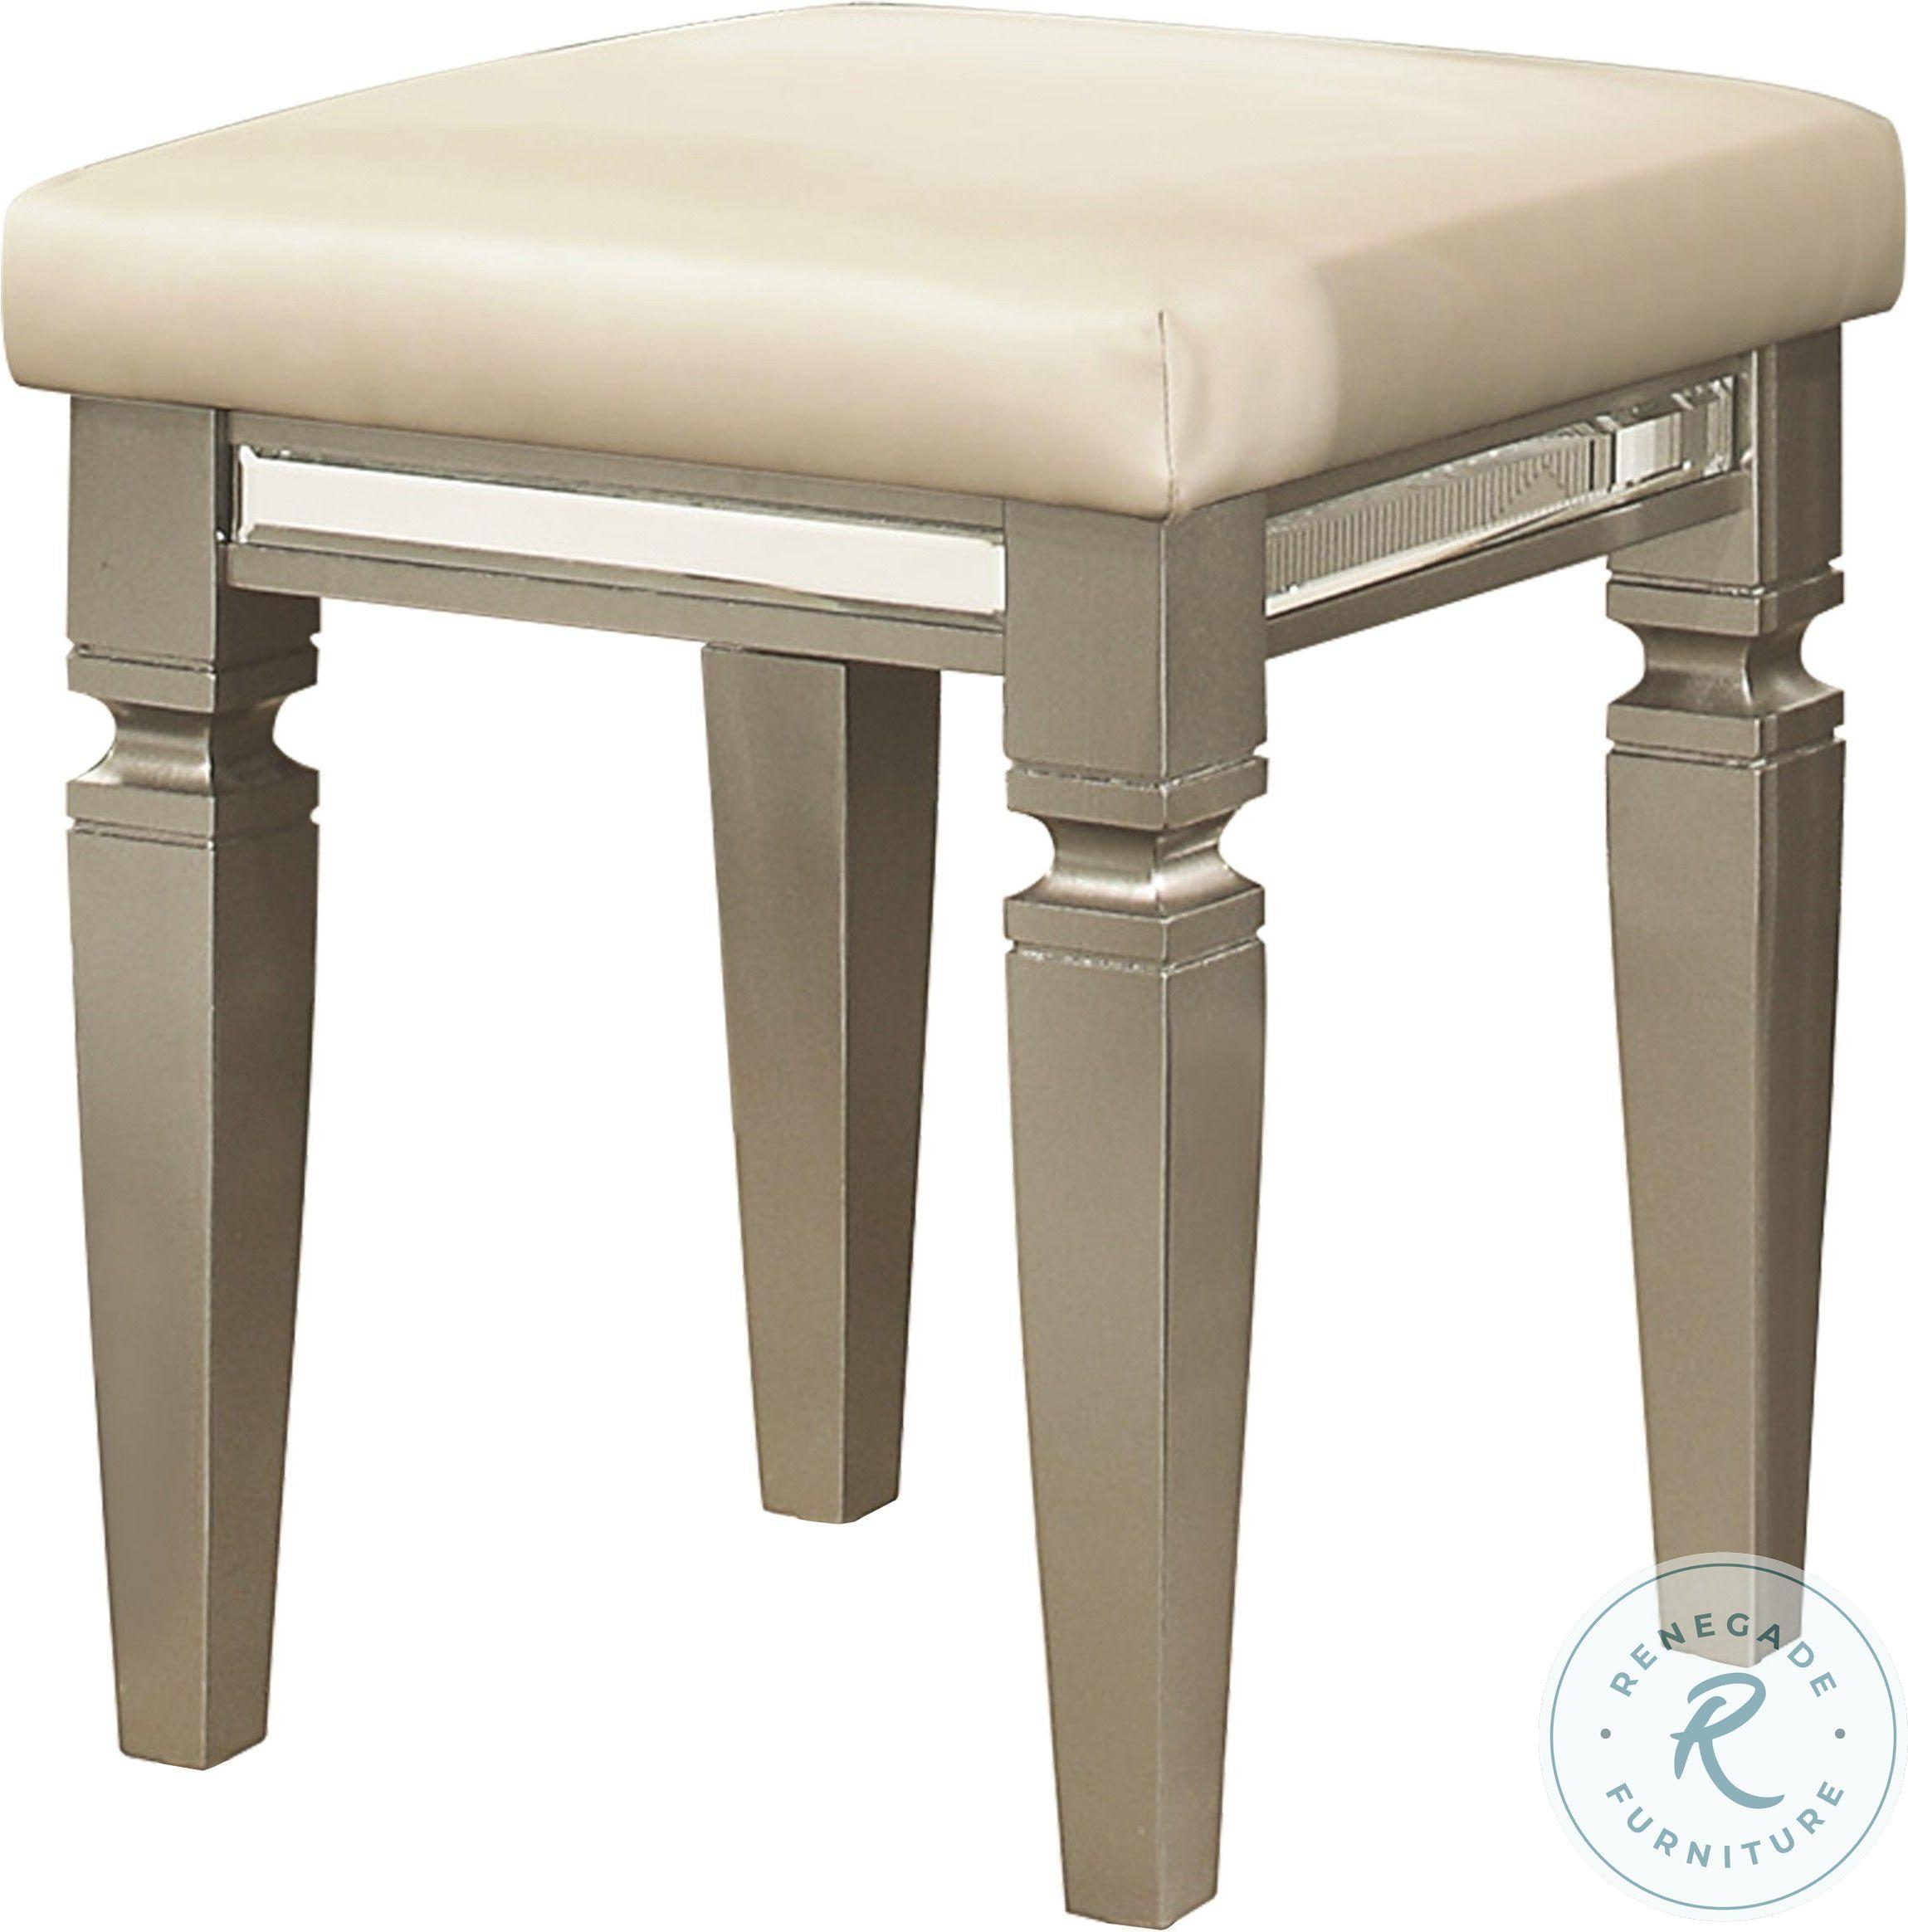
Category: Stools
Style: Transitional